Tooth-billed bowerbird

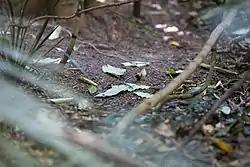
The display-court

The tooth-billed bowerbird is endemic to the mountain forests of northeast Queensland, Australia. Its diet consists mainly of fruits and young leaves of forest trees.